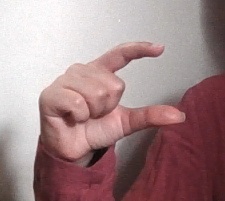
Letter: dal